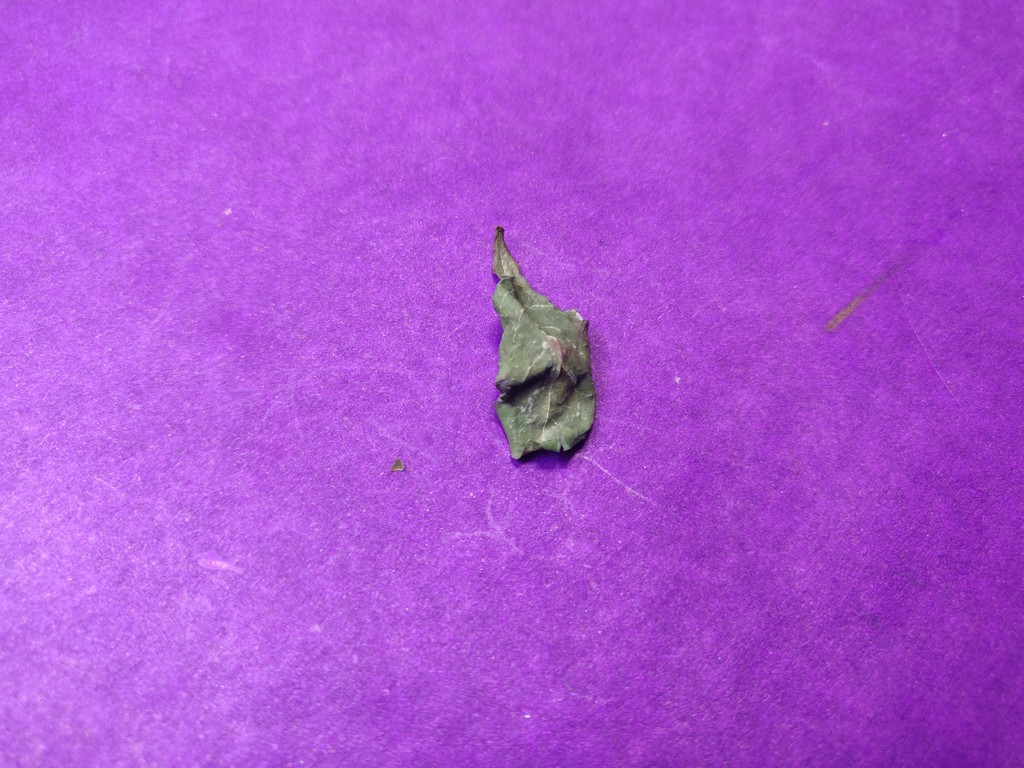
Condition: Dried
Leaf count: single
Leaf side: unknown